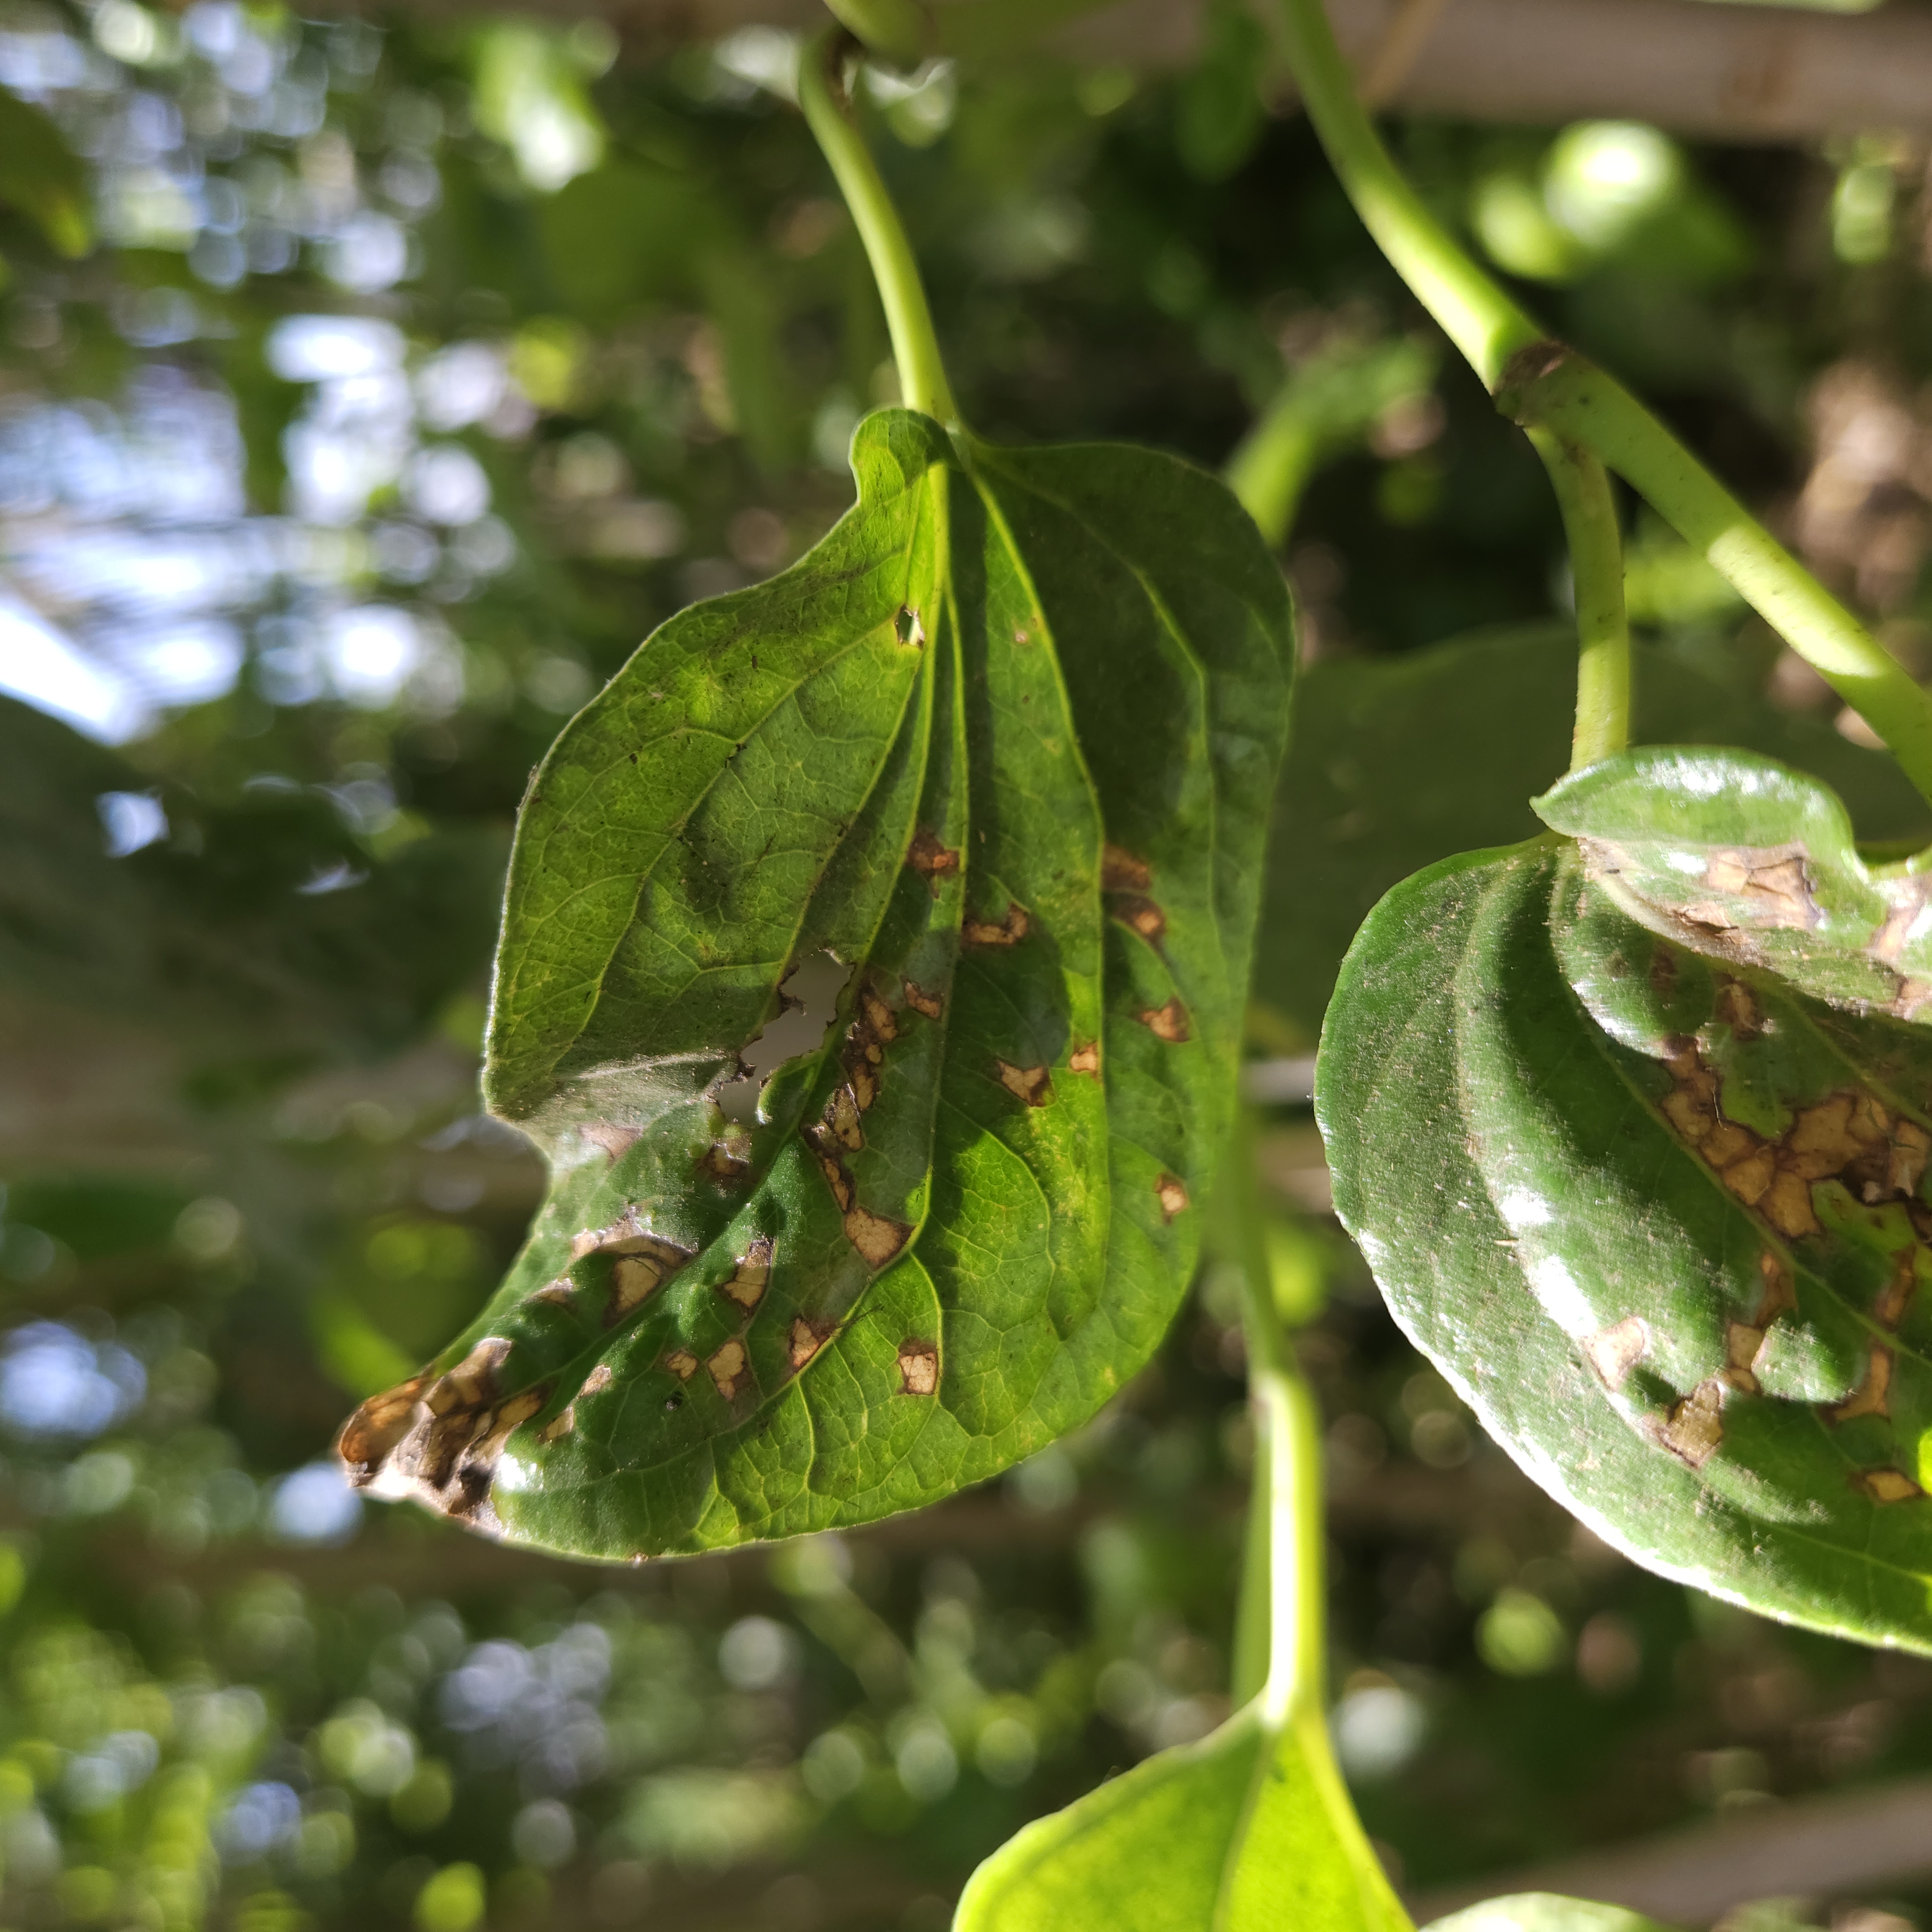
Label: Diseased